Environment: real
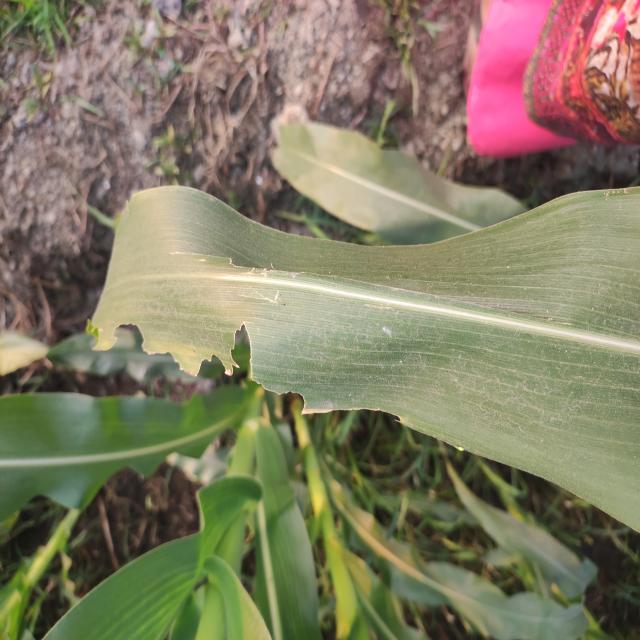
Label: fall_armyworm